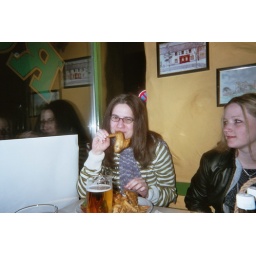
Best picture of me taken in Prague -- in an Irish pub drinking Czech beer and eating chicken wings!